Paraguayan War

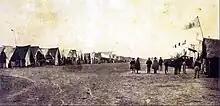
Marketplace in Lambaré after its captured by the allies

After the conference, the Allies marched into Paraguayan territory, reaching the defensive line of Curupayty. Trusting their numerical superiority and the possibility of attacking the flank of the defensive line through the Paraguay River by using the Brazilian ships, the Allies made a frontal assault on the defensive line, supported by the flank fire of the battleships. However, the Paraguayans, commanded by general José E. Díaz, stood strong in their positions and set up for a defensive battle, inflicting tremendous damage on the attacking Allied troops, resulting in over 8,000 casualties on the Brazil-Argentine army against no more than 250 losses of the Paraguayans. The Battle of Curupayty resulted in an almost catastrophic defeat for the Allied forces, ending their offensive for ten months, until July 1867.